Ryan Mallett

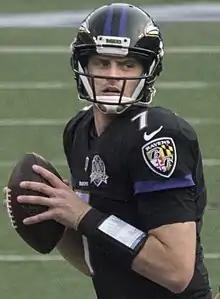
Mallett with the Baltimore Ravens in 2015

Ryan Michael Mallett (June 5, 1988 – June 27, 2023) was an American professional football quarterback who played in the National Football League (NFL) for the New England Patriots, Houston Texans, and Baltimore Ravens.